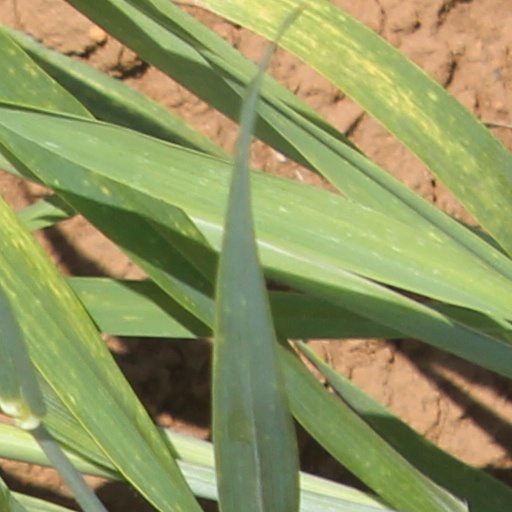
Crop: wheat